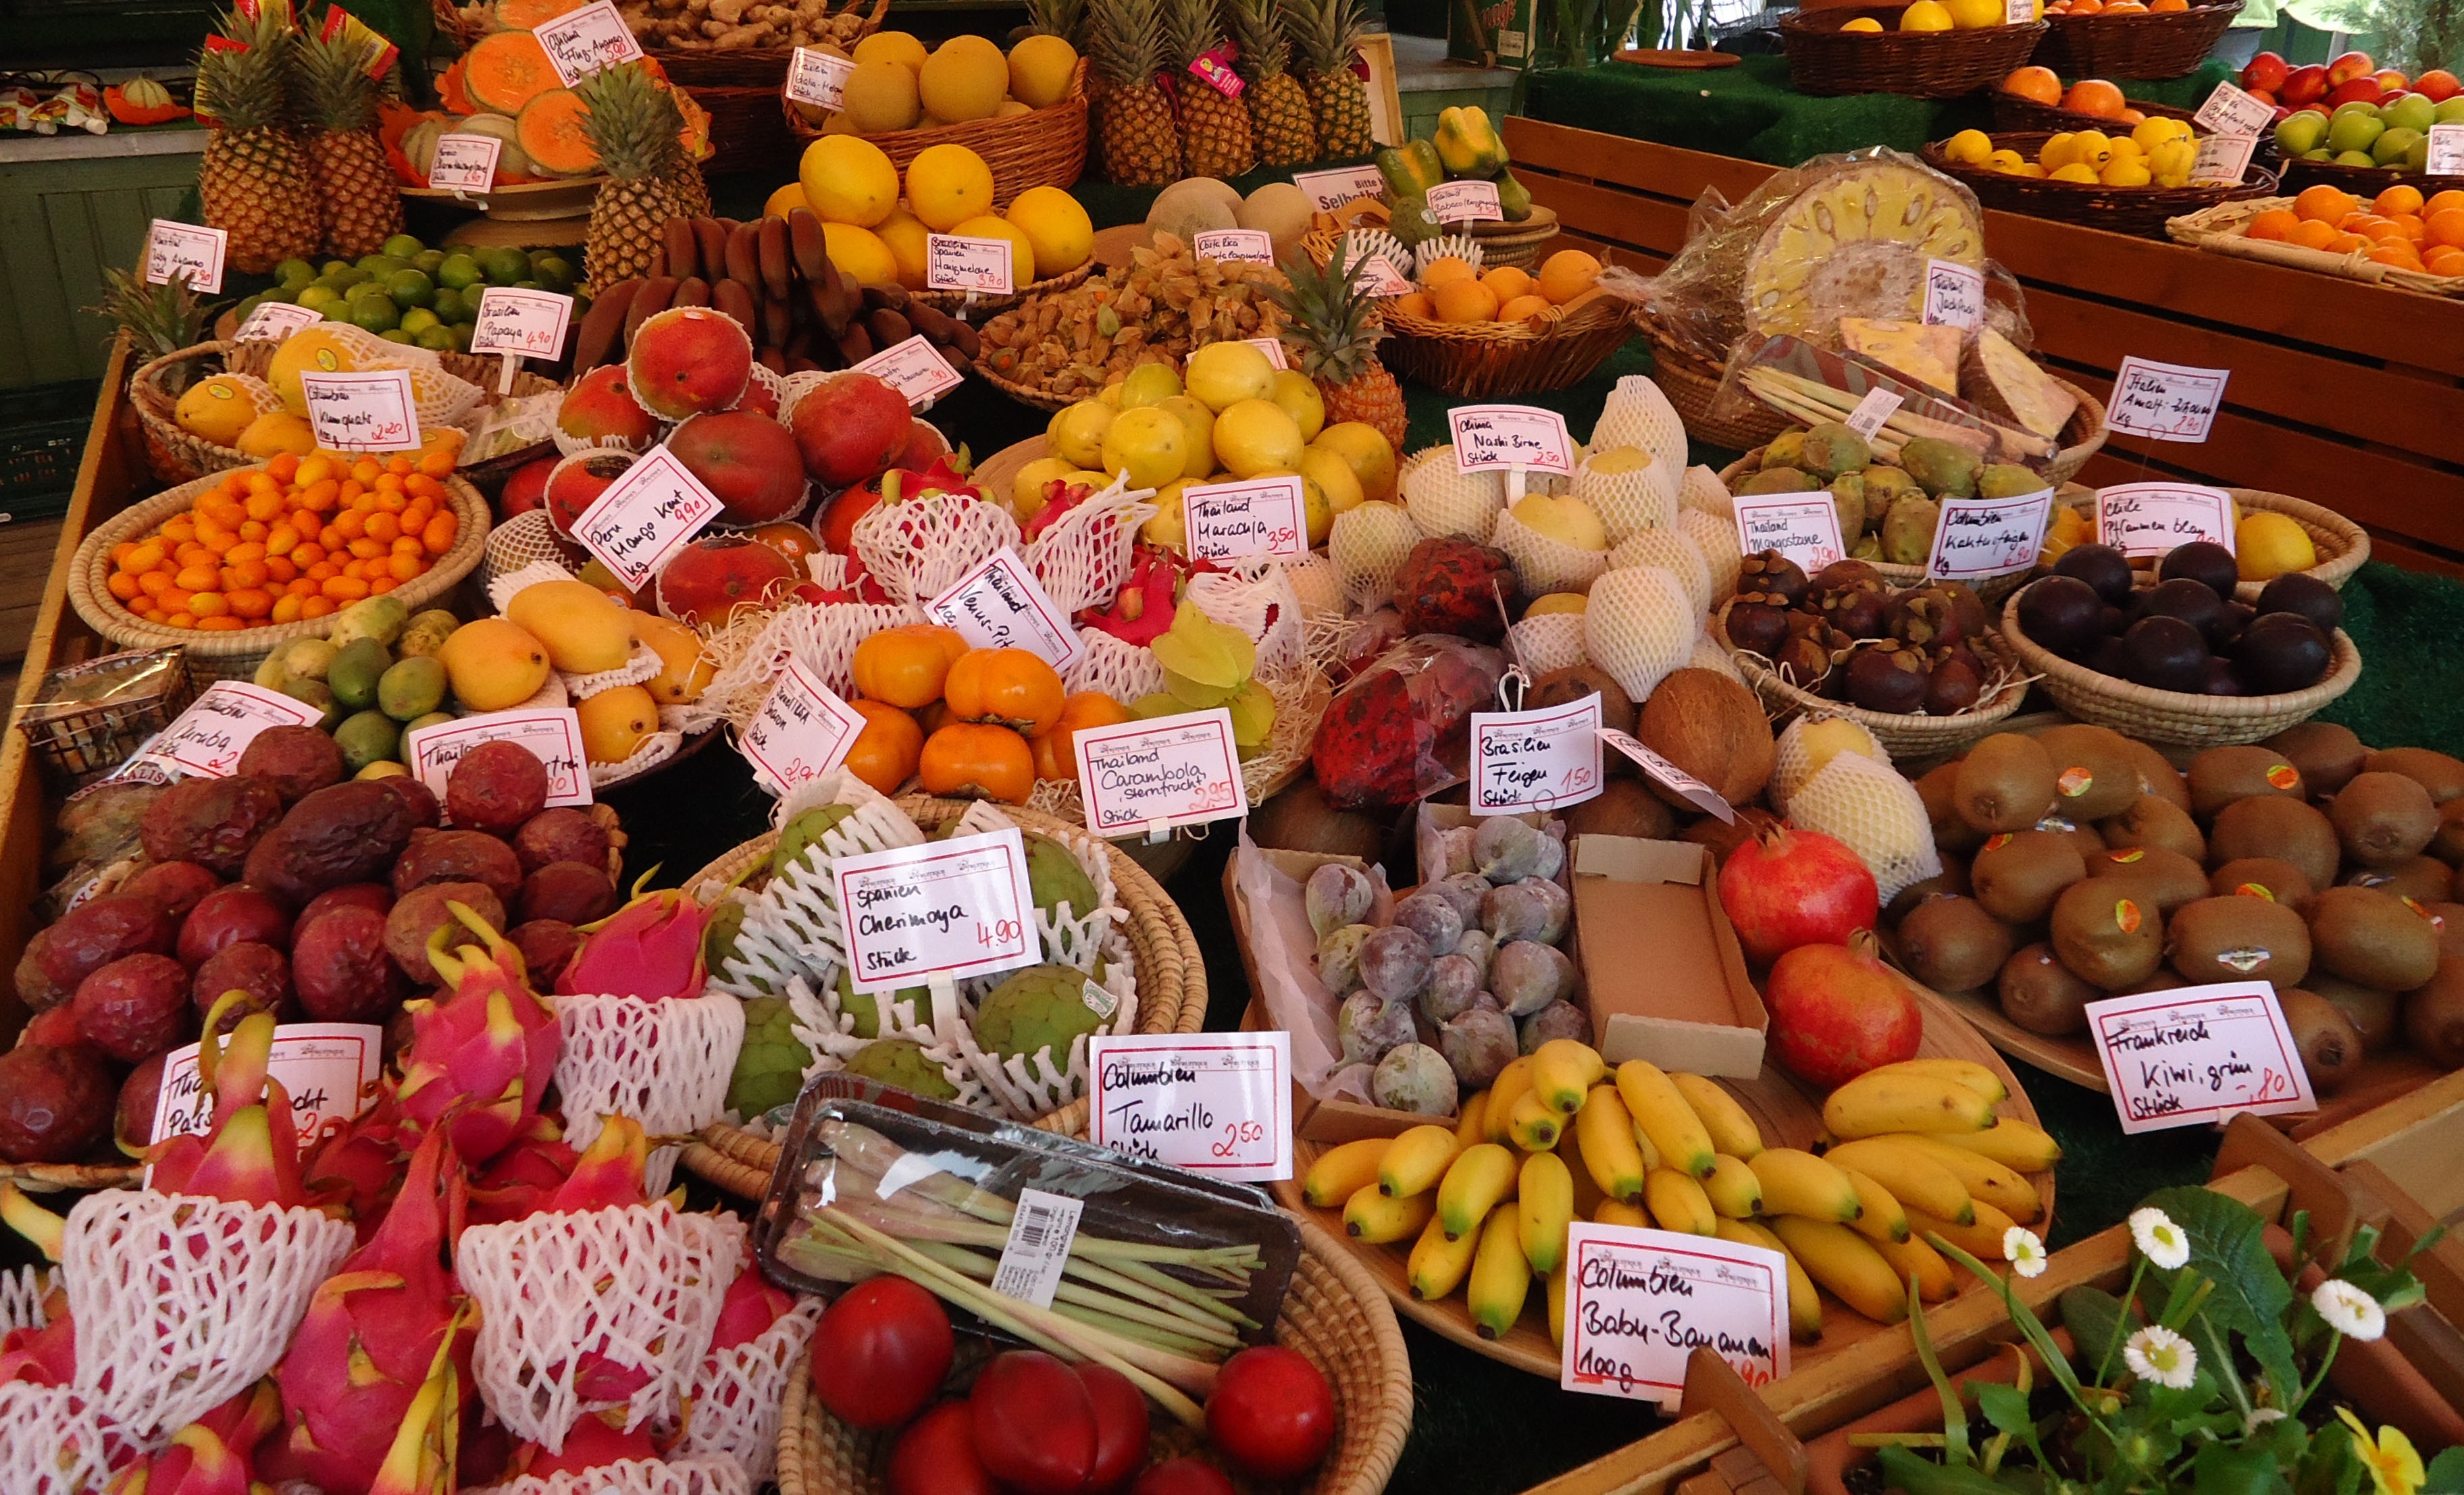
fruit, city, food, vendor, produce, vegetable, market, marketplace, public space, grocery store, local food, whole food, purchase, human settlement, greengrocer